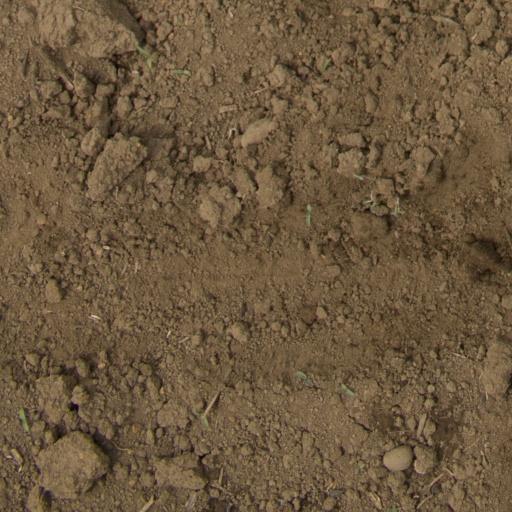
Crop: Jerusalem artichoke